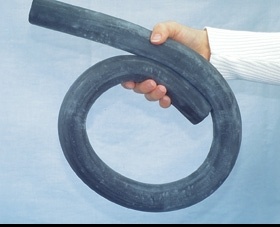
Alimed Cylindrical Tubing 36 Inch, Black, 1 Yard Length,. 1-3/8 Inch Diameter, 3/8 Inch Inner Diameter - M-771330-2123 - Each
Delivery - 1-2 Weeks, Directly Ships from the Manufacturer Larger diameter for easier grasp Inexpensive way to experiment with foam handles Durable, tough, resilient closed-cell foam Cut to any length Item Id 771330 MF ID 8119 Manufacturer Alimed Application Cylindrical Tubing Specifications 36 Inch, Black, 1 Yard Length,. 1-3/8 Inch Diameter, 3/8 Inch Inner Diameter UNSPSC Code 42211906
Brand: Alimed
Category: Sporting Goods > Fitness & General Exercise Equipment > Foam Roller Accessories > Foam Roller Handles